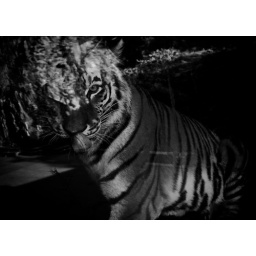
Reflections in the glass made the color-version on this awful. Much better in black and white.